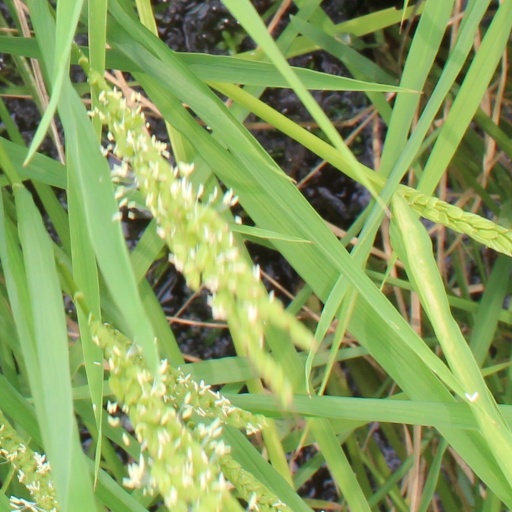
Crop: rice